Diplocaulus

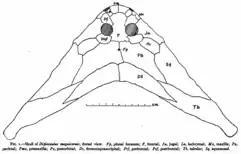
A skull diagram of "D. magnicornis" by Douthitt (1917), whose identifications of skull bones closely match those of modern sources

The most distinctive features of this genus and its closest relatives were a pair of long protrusions or horns at the rear of the skull, giving the head a boomerang-like shape. Most of the outer/front edge of each horn was formed by the elongated, blade-like squamosal bone. The rear edge of the skull and horns, on the other hand, was formed by the postparietal bones, also known as dermosupraoccipitals in older publications. However, the primary component of each horn (including the tips) is a long bone with a historically controversial identification. Many early sources considered the bone to be a tabular, which in other early tetrapods is a small bone lying at the rear edge of the skull. However, Olson (1951) doubted this, arguing that the bone's contact with the parietals excluded the possibility of it being a tabular. He argued that the bone was the , which had enlarged and shifted towards the rear tip of the skull. Beerbower (1963) countered Olson's reasoning by pointing out that "Urocordylus", a newt-like relative of "Diplocaulus", retained both a supratemporal bone and a tabular bone. In "Urocordylus", the tabular lies closer to the back of the skull and even contacts the parietals, invalidating Olson's main point. Based on this observation, it is more likely that the primary bone of the horns in "Diplocaulus" is a tabular. Many studies (even a later publication by Olson) now refer to "Diplocaulus" horns as tabular horns based on Beerbower's argument.